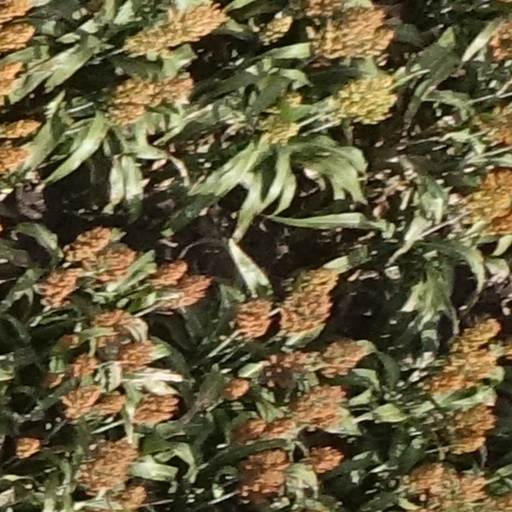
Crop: sorghum